War of the Lombards

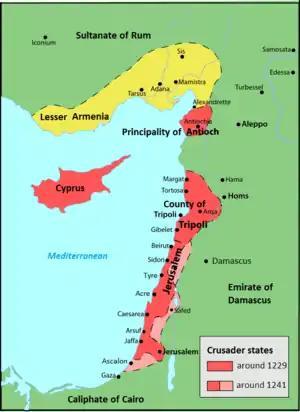
Map of the Crusader states, 1240

The War of the Lombards (1228–1243) was a civil war in the Kingdom of Jerusalem and the Kingdom of Cyprus between the "Lombards" (also called the imperialists), the representatives of the Emperor Frederick II, largely from Lombardy, and the Eastern aristocracy led first by the Ibelins and then by the Montforts. The war was provoked by Frederick's attempt to control the regency for his young son, Conrad II of Jerusalem. Frederick and Conrad represented the Hohenstaufen dynasty.